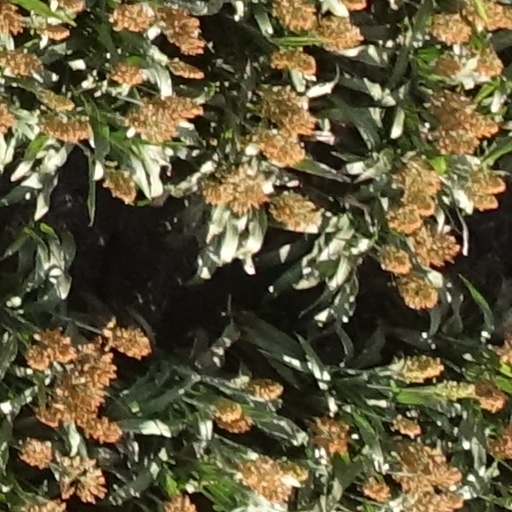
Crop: sorghum